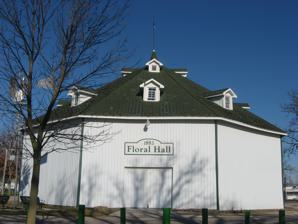
Building: Floral Hall (Portland, Indiana)
Country: United States of America
Year built: 1891
United States historic place Floral Hall U.S. National Register of Historic Places Floral hall at the Jay County Fairgrounds, January 2012 Show map of Indiana Show map of the United States Location W. Votaw and Moton Sts. at the Jay County Fairgrounds, east of Portland , Wayne Township, Jay County, Indiana Coordinates 40°26′29″N 84°58′4″W / 40.44139°N 84.96778°W / 40.44139; -84.96778 Area less than one acre Built 1891 ( 1891 ) NRHP reference No. 83000038 Added to NRHP September 1, 1983 Floral Hall , also known as The Round House, is a historic building located on the Jay County Fairgrounds in Wayne Township , Jay County, Indiana .  It was built in 1891, and is a 2 + 1 ⁄ 2 -story, octagonal frame building with vertical board siding with battens .  Each side measures approximately 33 feet long. It was listed on the National Register of Historic Places in 1983. References